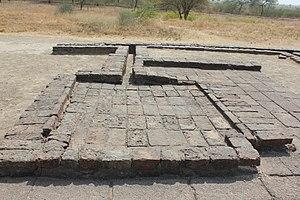
La plomberie est un métier très ancien, dont l'origine remonte à la construction des pyramides en Égypte antique ; attesté par des tuyaux en cuivre vieux de 4 500 ans, c'est un métier qui n'a cessé de s'améliorer et de se développer au cours des siècles et des générations de plombiers qui l'on servi.